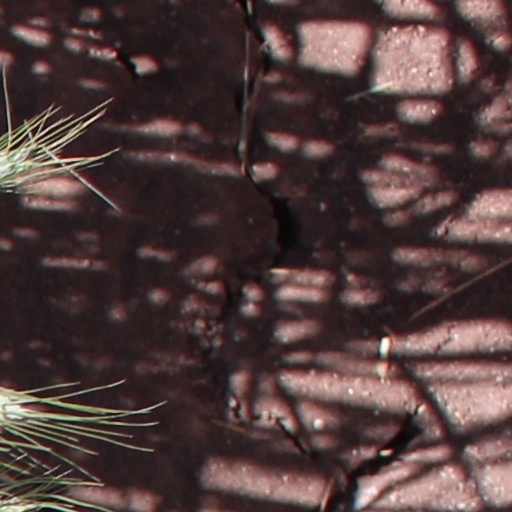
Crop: wheat